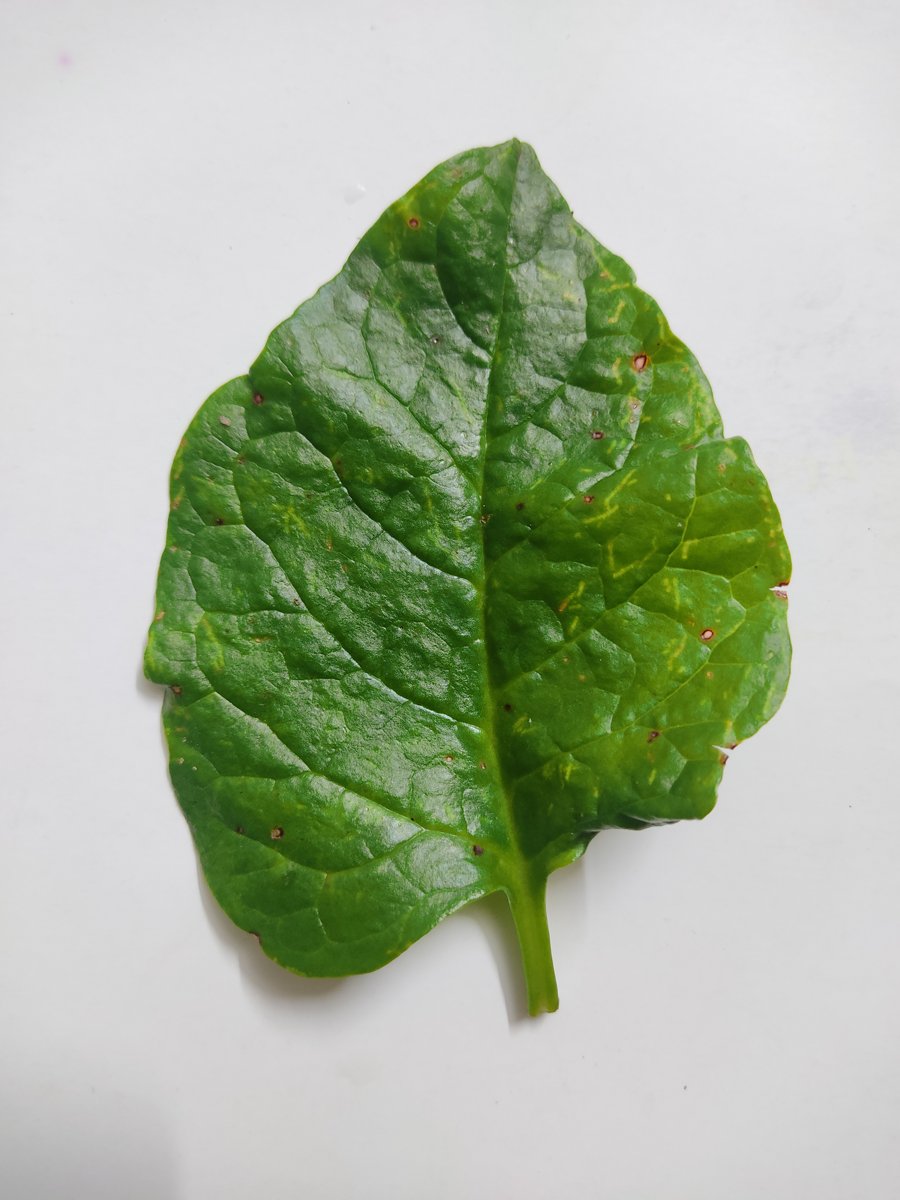
Label: Pest-Damage